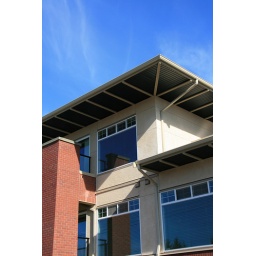
A brick-enhanced residential condominium building with deep roof overhangs in a residential neighborhood near Sidney's downtown district.